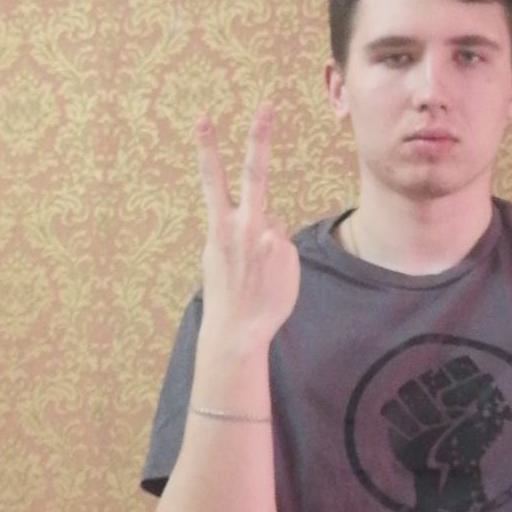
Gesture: peace_inverted